Anne Marguerite Hyde de Neuville

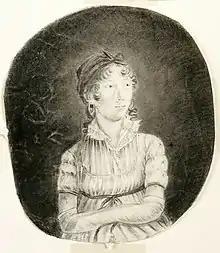
Self-Portrait, c. 1805-10, Black ink and wash, charcoal, Conté crayon, and graphite on paper mounted on board, New-York Historical Society

Anne Marguérite, Baroness Hyde de Neuville (born Henriette Anne Marguérite Joséphine Rouillé de Marigny, May 10, 1771 - September 14, 1849 ) was a French aristocrat and self-taught watercolorist and artist. She is best known for her drawings of people and landscapes she encountered in her travels in America during the first decades of the 19th century. She left behind a sizable body of work of over 200 watercolors and drawings.